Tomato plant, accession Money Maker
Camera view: horizontal (90 deg, fisheye); turntable rotation: 240 degrees
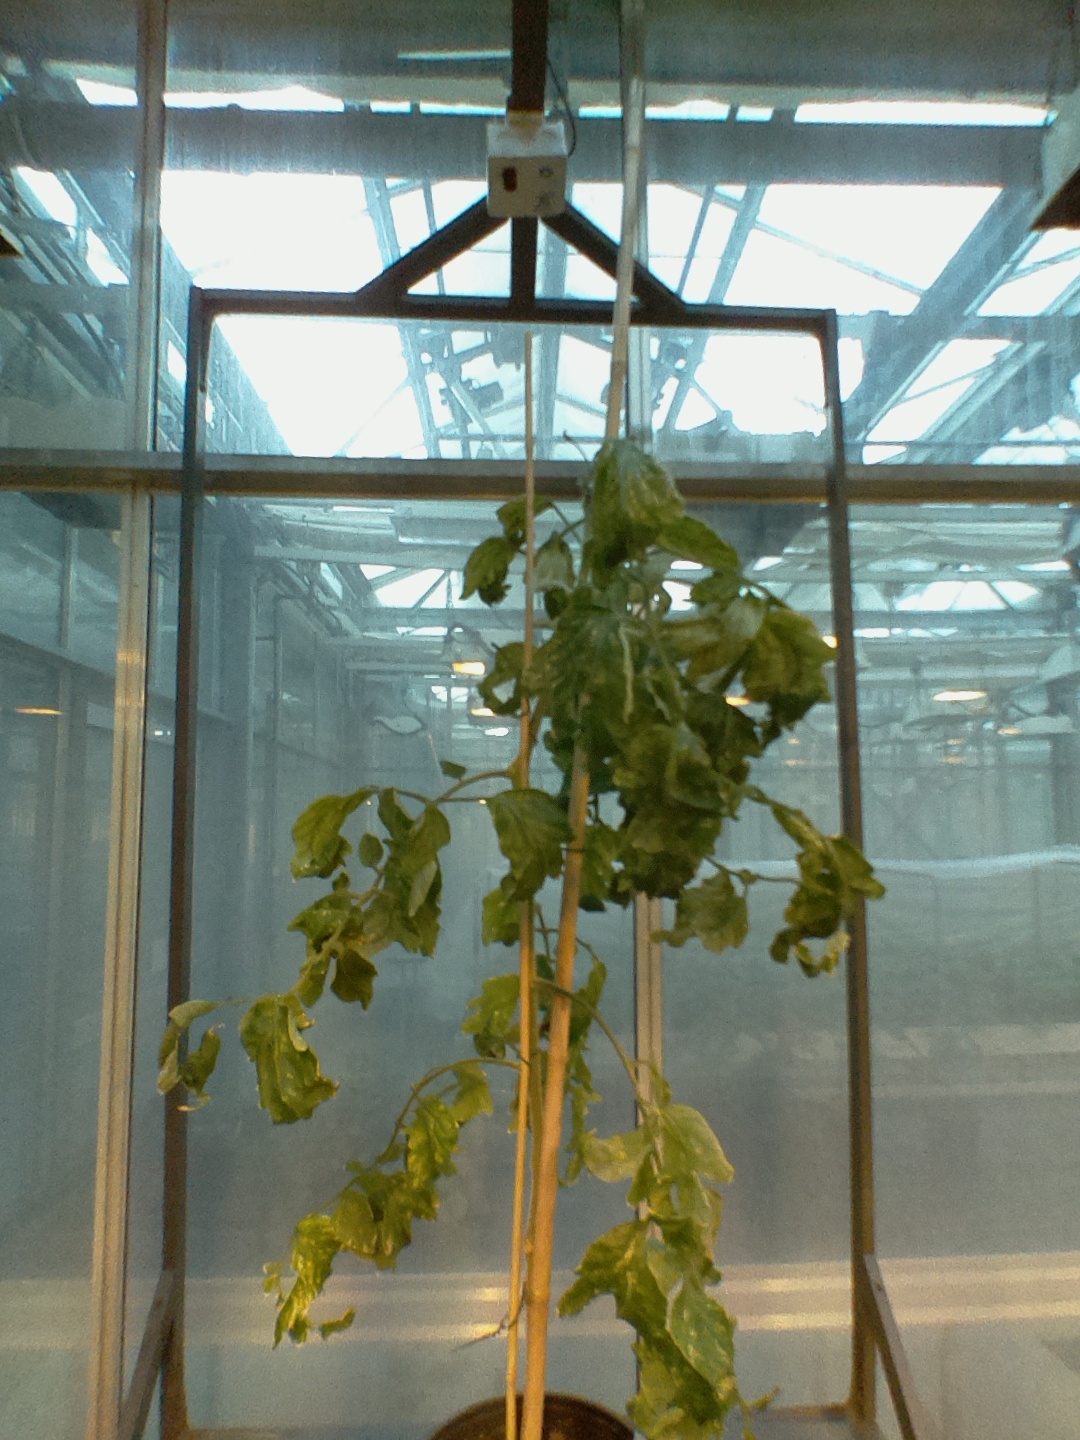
BBCH growth stage 29: 90%-100% Side shoots formed